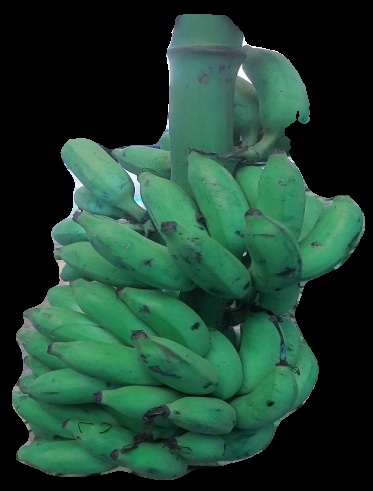
Variety: elakki-bale
Grade: grade3